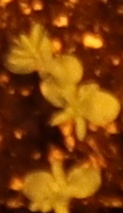
Label: Flax